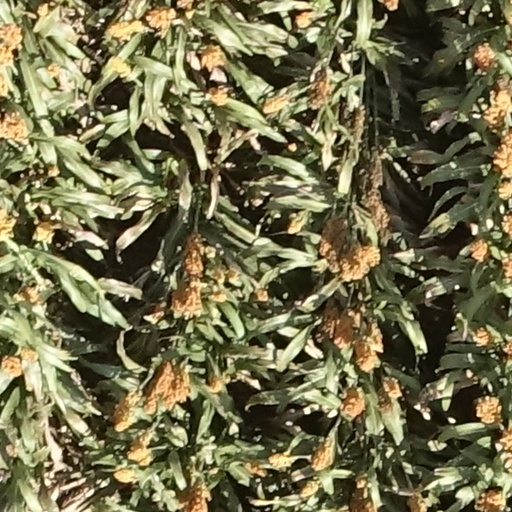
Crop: sorghum